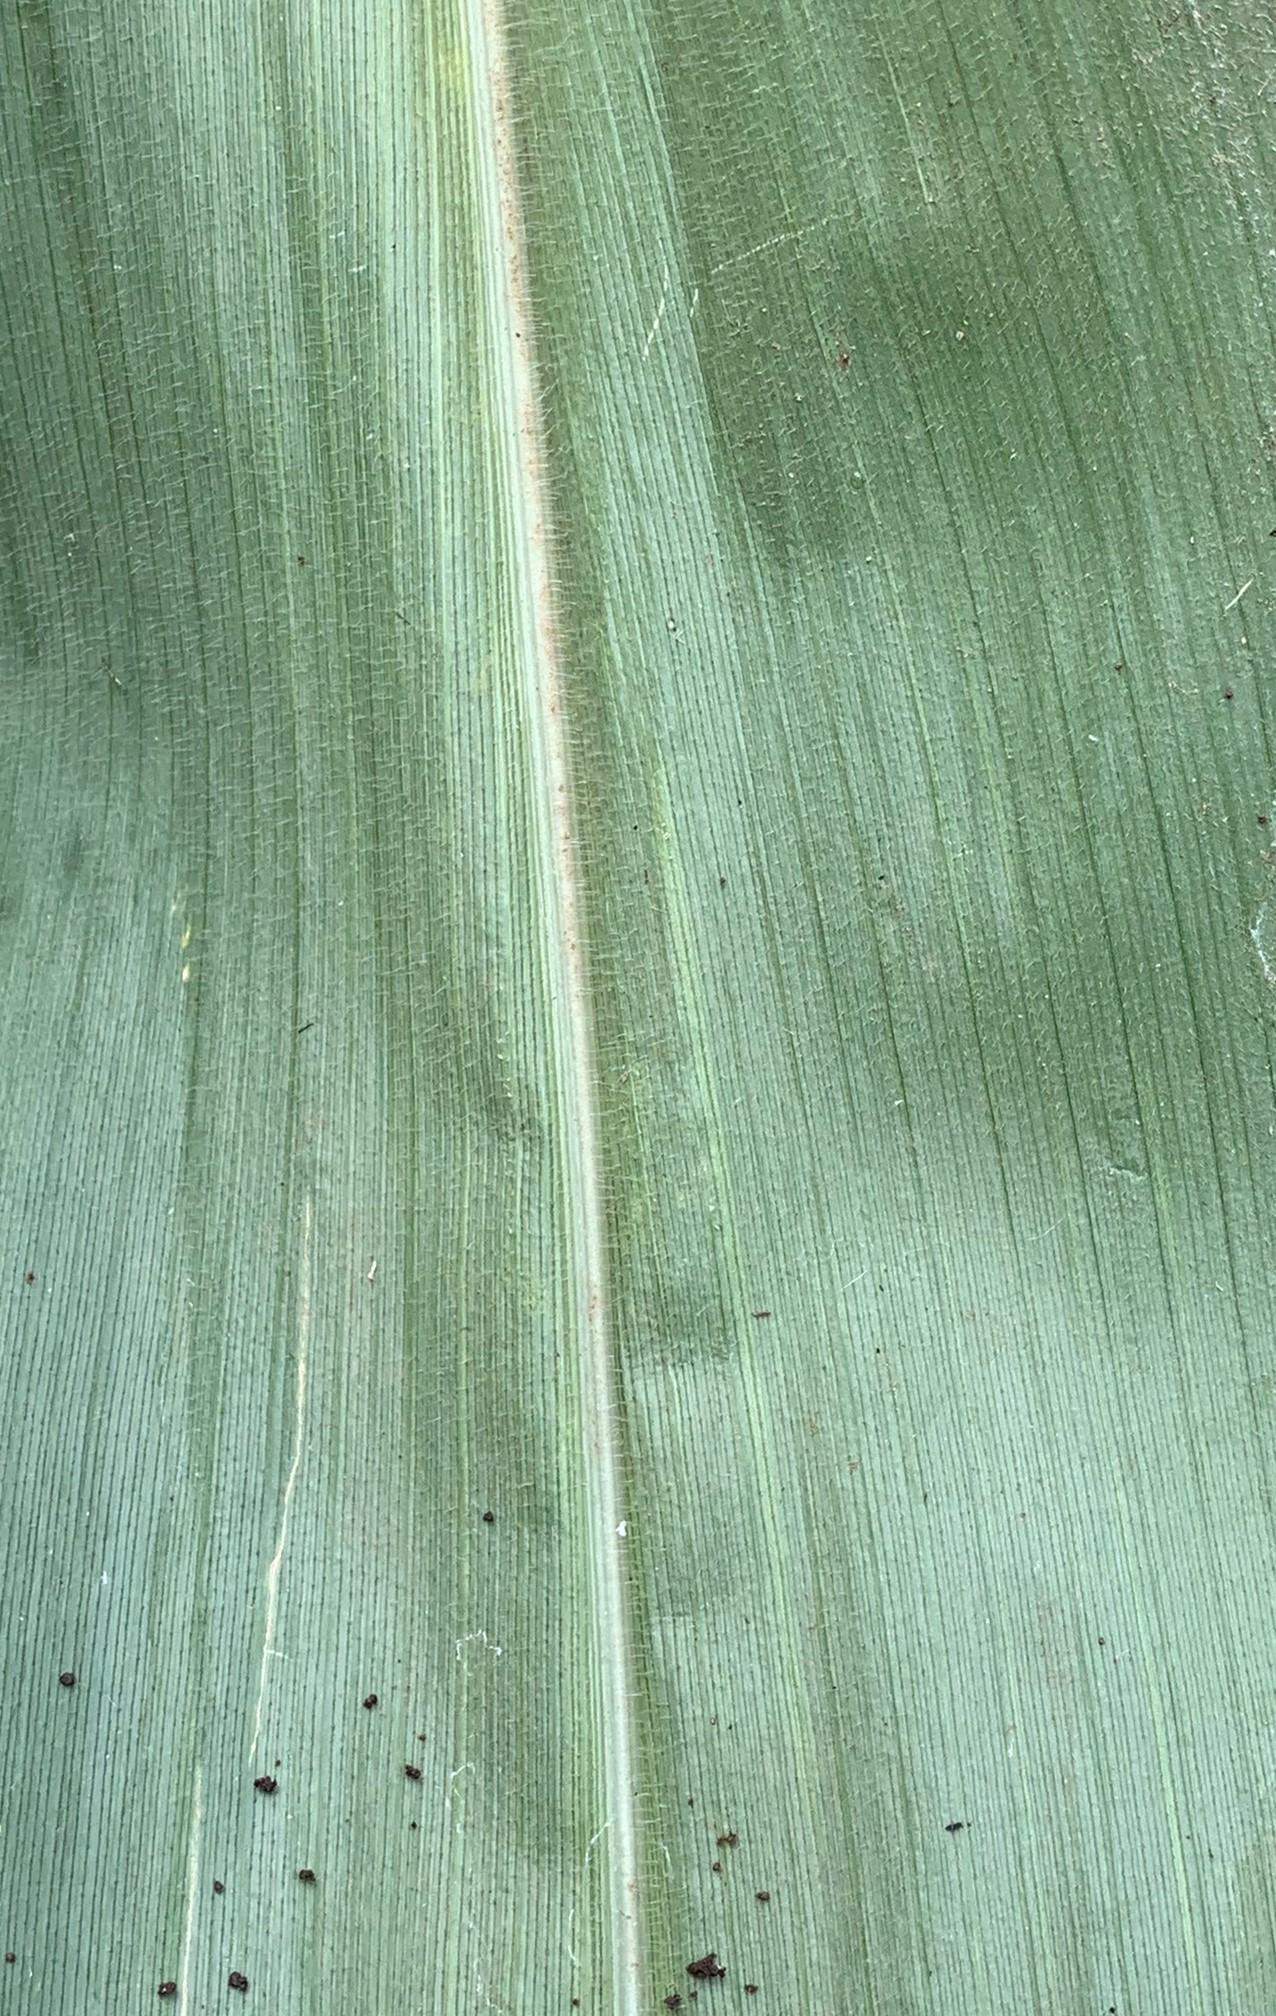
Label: Healthy